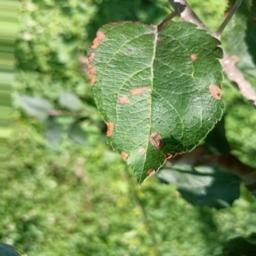
Label: Alternaria